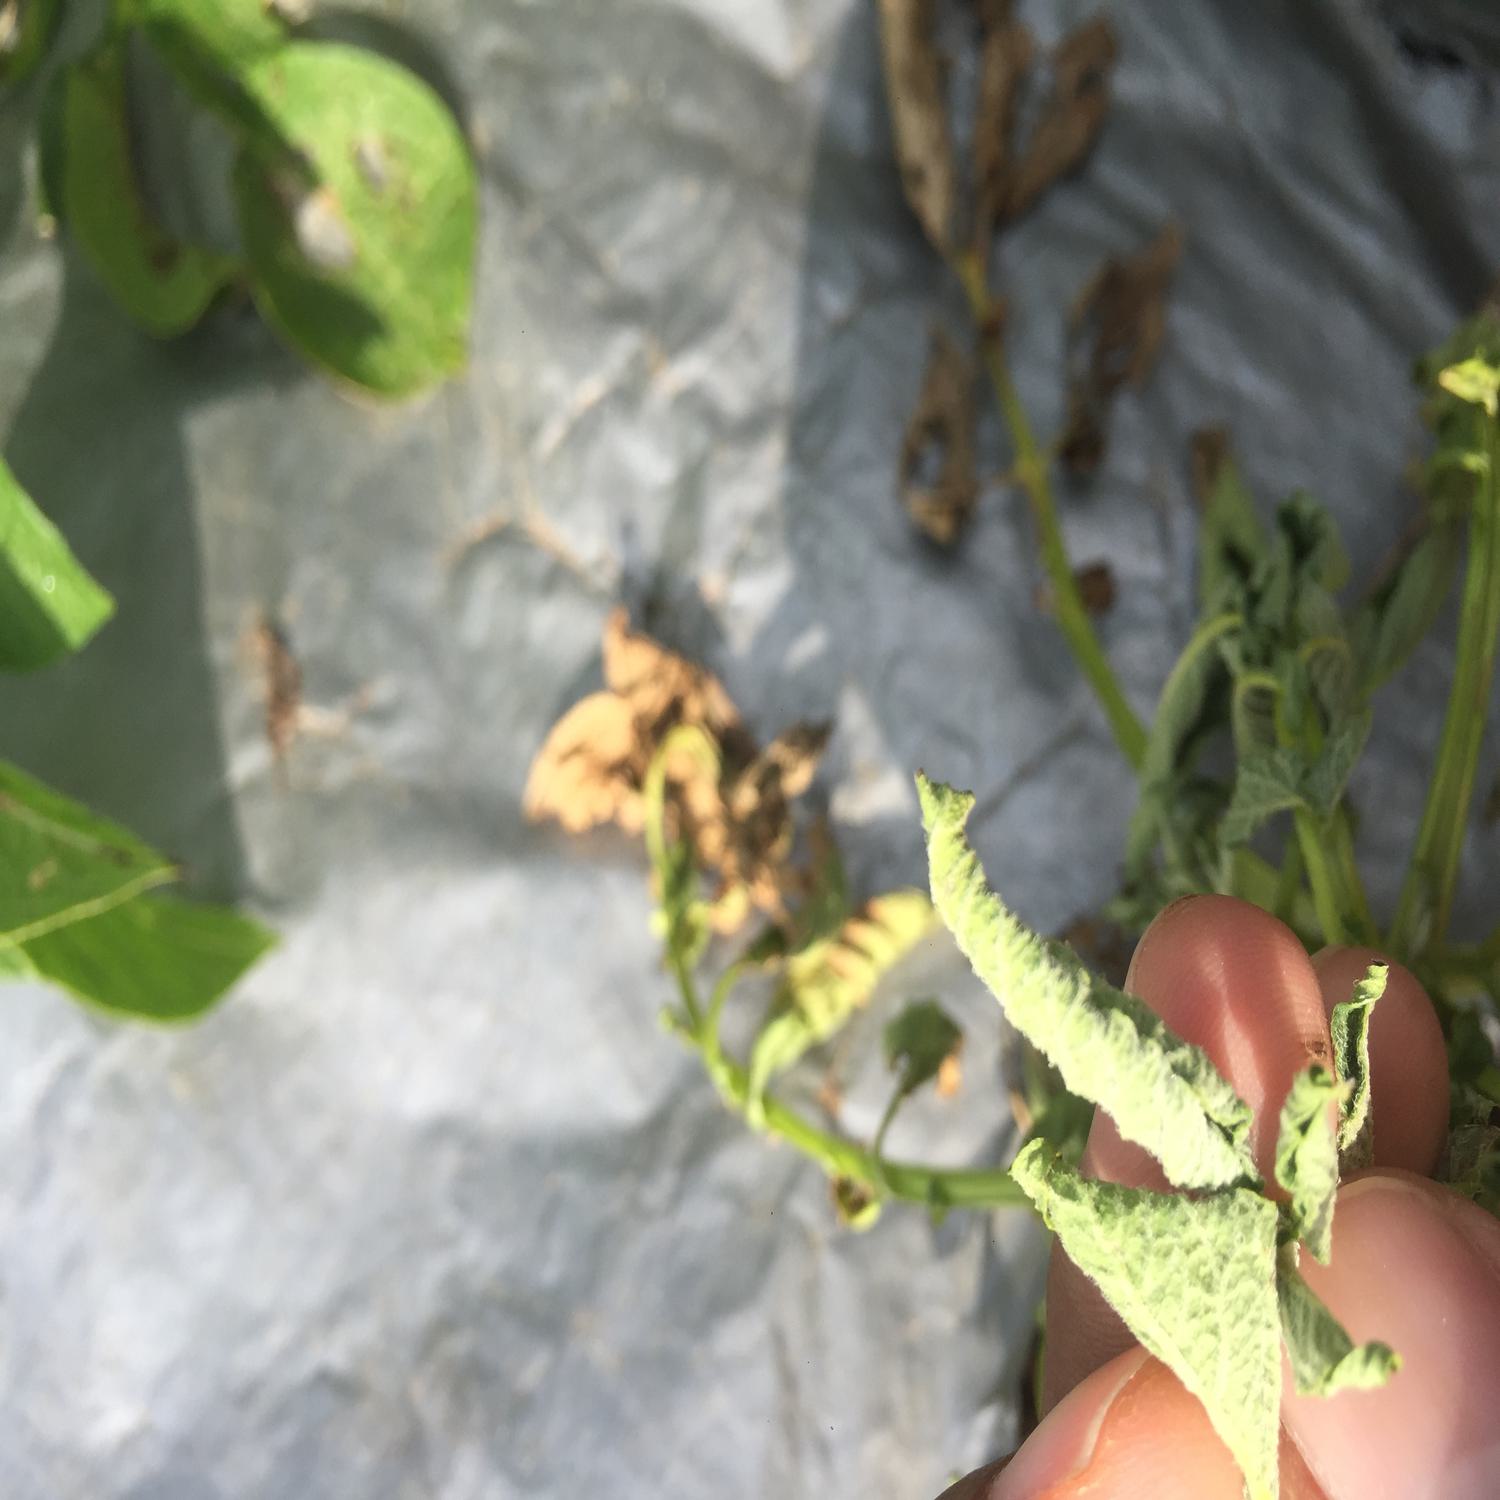
Label: Bacteria